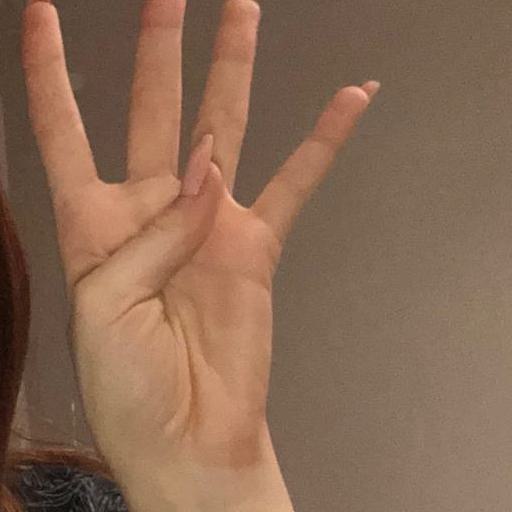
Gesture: four